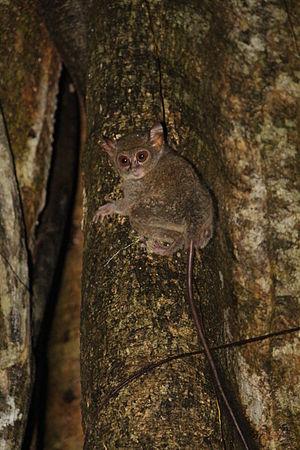
Tarsius (tarsier) de Sulawesi dans un arbre du Tangkoko National Park
Les tarsiers forment une famille de primates haplorhiniens vivant en Asie du Sud-Est, caractérisés par leurs yeux énormes et leurs pieds très développés.